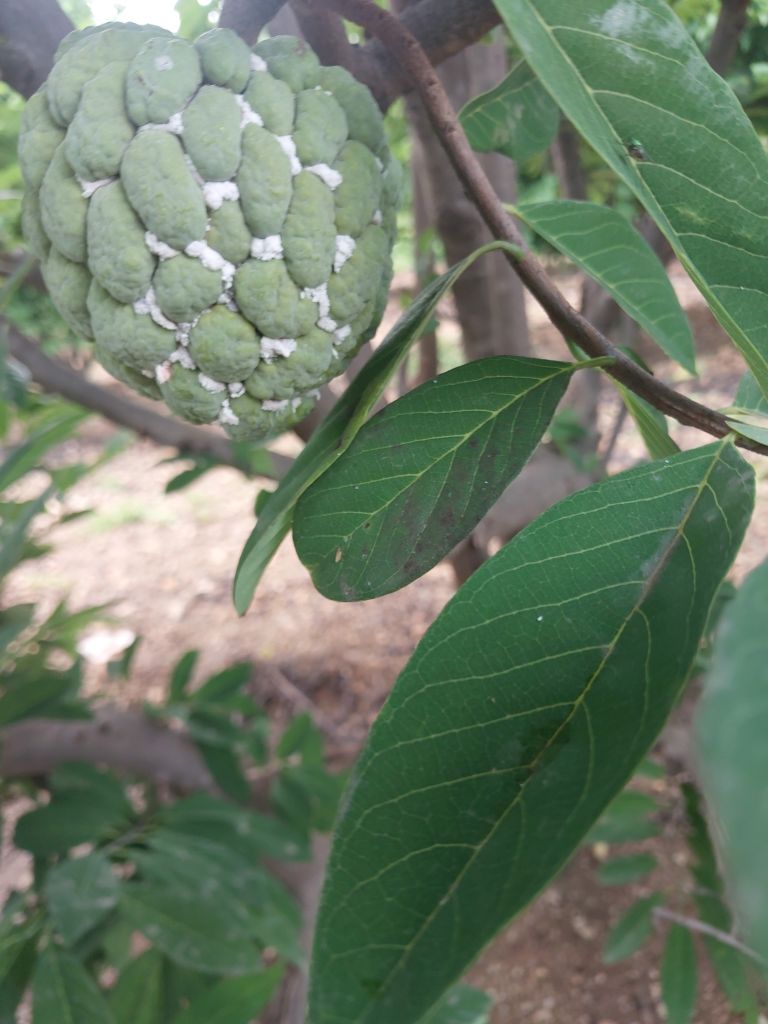
Disease label: Mealy Bug